Morbillivirus

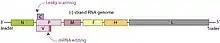
"Morbillivirus" genome map

Viral replication is cytoplasmic. Entry into the host cell is achieved by virus attaching to host cell. Replication follows the negative-stranded RNA virus replication model. Negative-stranded RNA virus transcription, using polymerase stuttering, through co-transcriptional RNA editing is the method of transcription. Translation takes place by leaky scanning. The virus exits the host cell by budding.